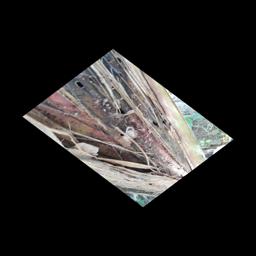
Label: BACTERIAL SOFT ROT